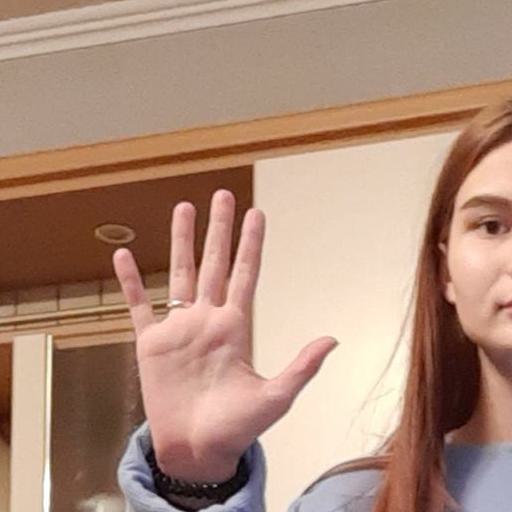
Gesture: palm